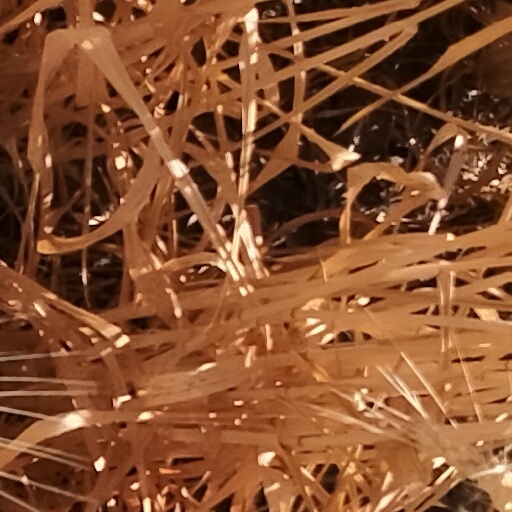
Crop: wheat